Tin Stars

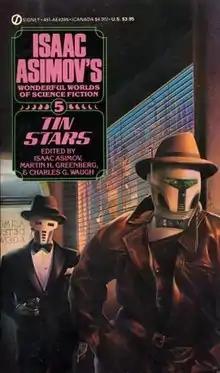
Cover of first edition

Tin Stars is an anthology of science fiction short stories edited by Isaac Asimov, Martin H. Greenberg and Charles G. Waugh as the fifth volume in their Isaac Asimov's Wonderful Worlds of Science Fiction series. It was first published in paperback by Signet/New American Library in July 1986.